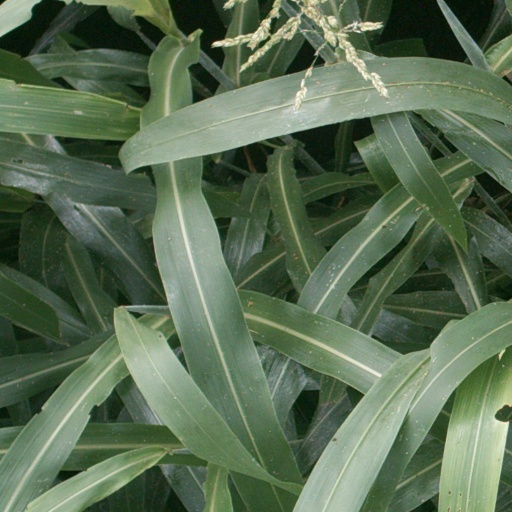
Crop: sorghum